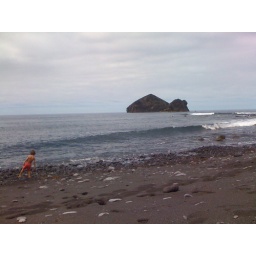
boy in the red shorts